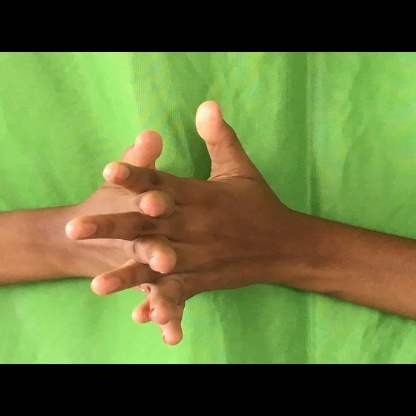
Mudra: Karkatta